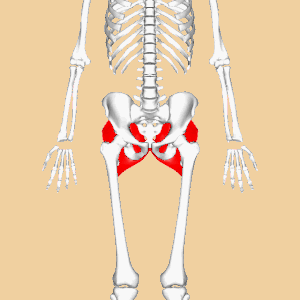
Gluteus maximus
Gluteus Maximus som den fremstår på skelettet uden andre muskler.
Gluteus maximus eller Den store ballemuskel er en seks-syv cm tyk massiv muskel, formet som en rombe. Den udspringer fra den bagerste del af hoftbenet, videre over bagsiden af af korsbenet og halebenet. Den største del af muskelmassen har senefibre der løber langs ydersiden af låret, og fortsætter i tractus iliotibialis. Grundet dens placering og størrelse, er det en af de mest karakteristiske muskler hos mennesket.